Blanche Partington

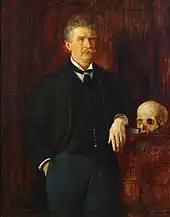
Ambrose Bierce by J. H. E. Partington

In 1892, Blanche, then twenty-six, began an intimate friendship with fifty-one-year-old writer Ambrose Bierce. Blanche became one of the famed humorist's favored correspondents, a position she still retained at the time of his mysterious disappearance in 1914. It is generally assumed among Bierce scholars that the two were lovers, but it is clear from Bierce's early letters, during the summer of 1892, that Blanche looked to Bierce for instruction about a possible career in journalism. "When you are quite sure of the nature of your "call" to write--quite sure that it is "not" the voice of 'duty'--then let me do you such slight, poor service as my limitations and the injunctions of circumstance permit."